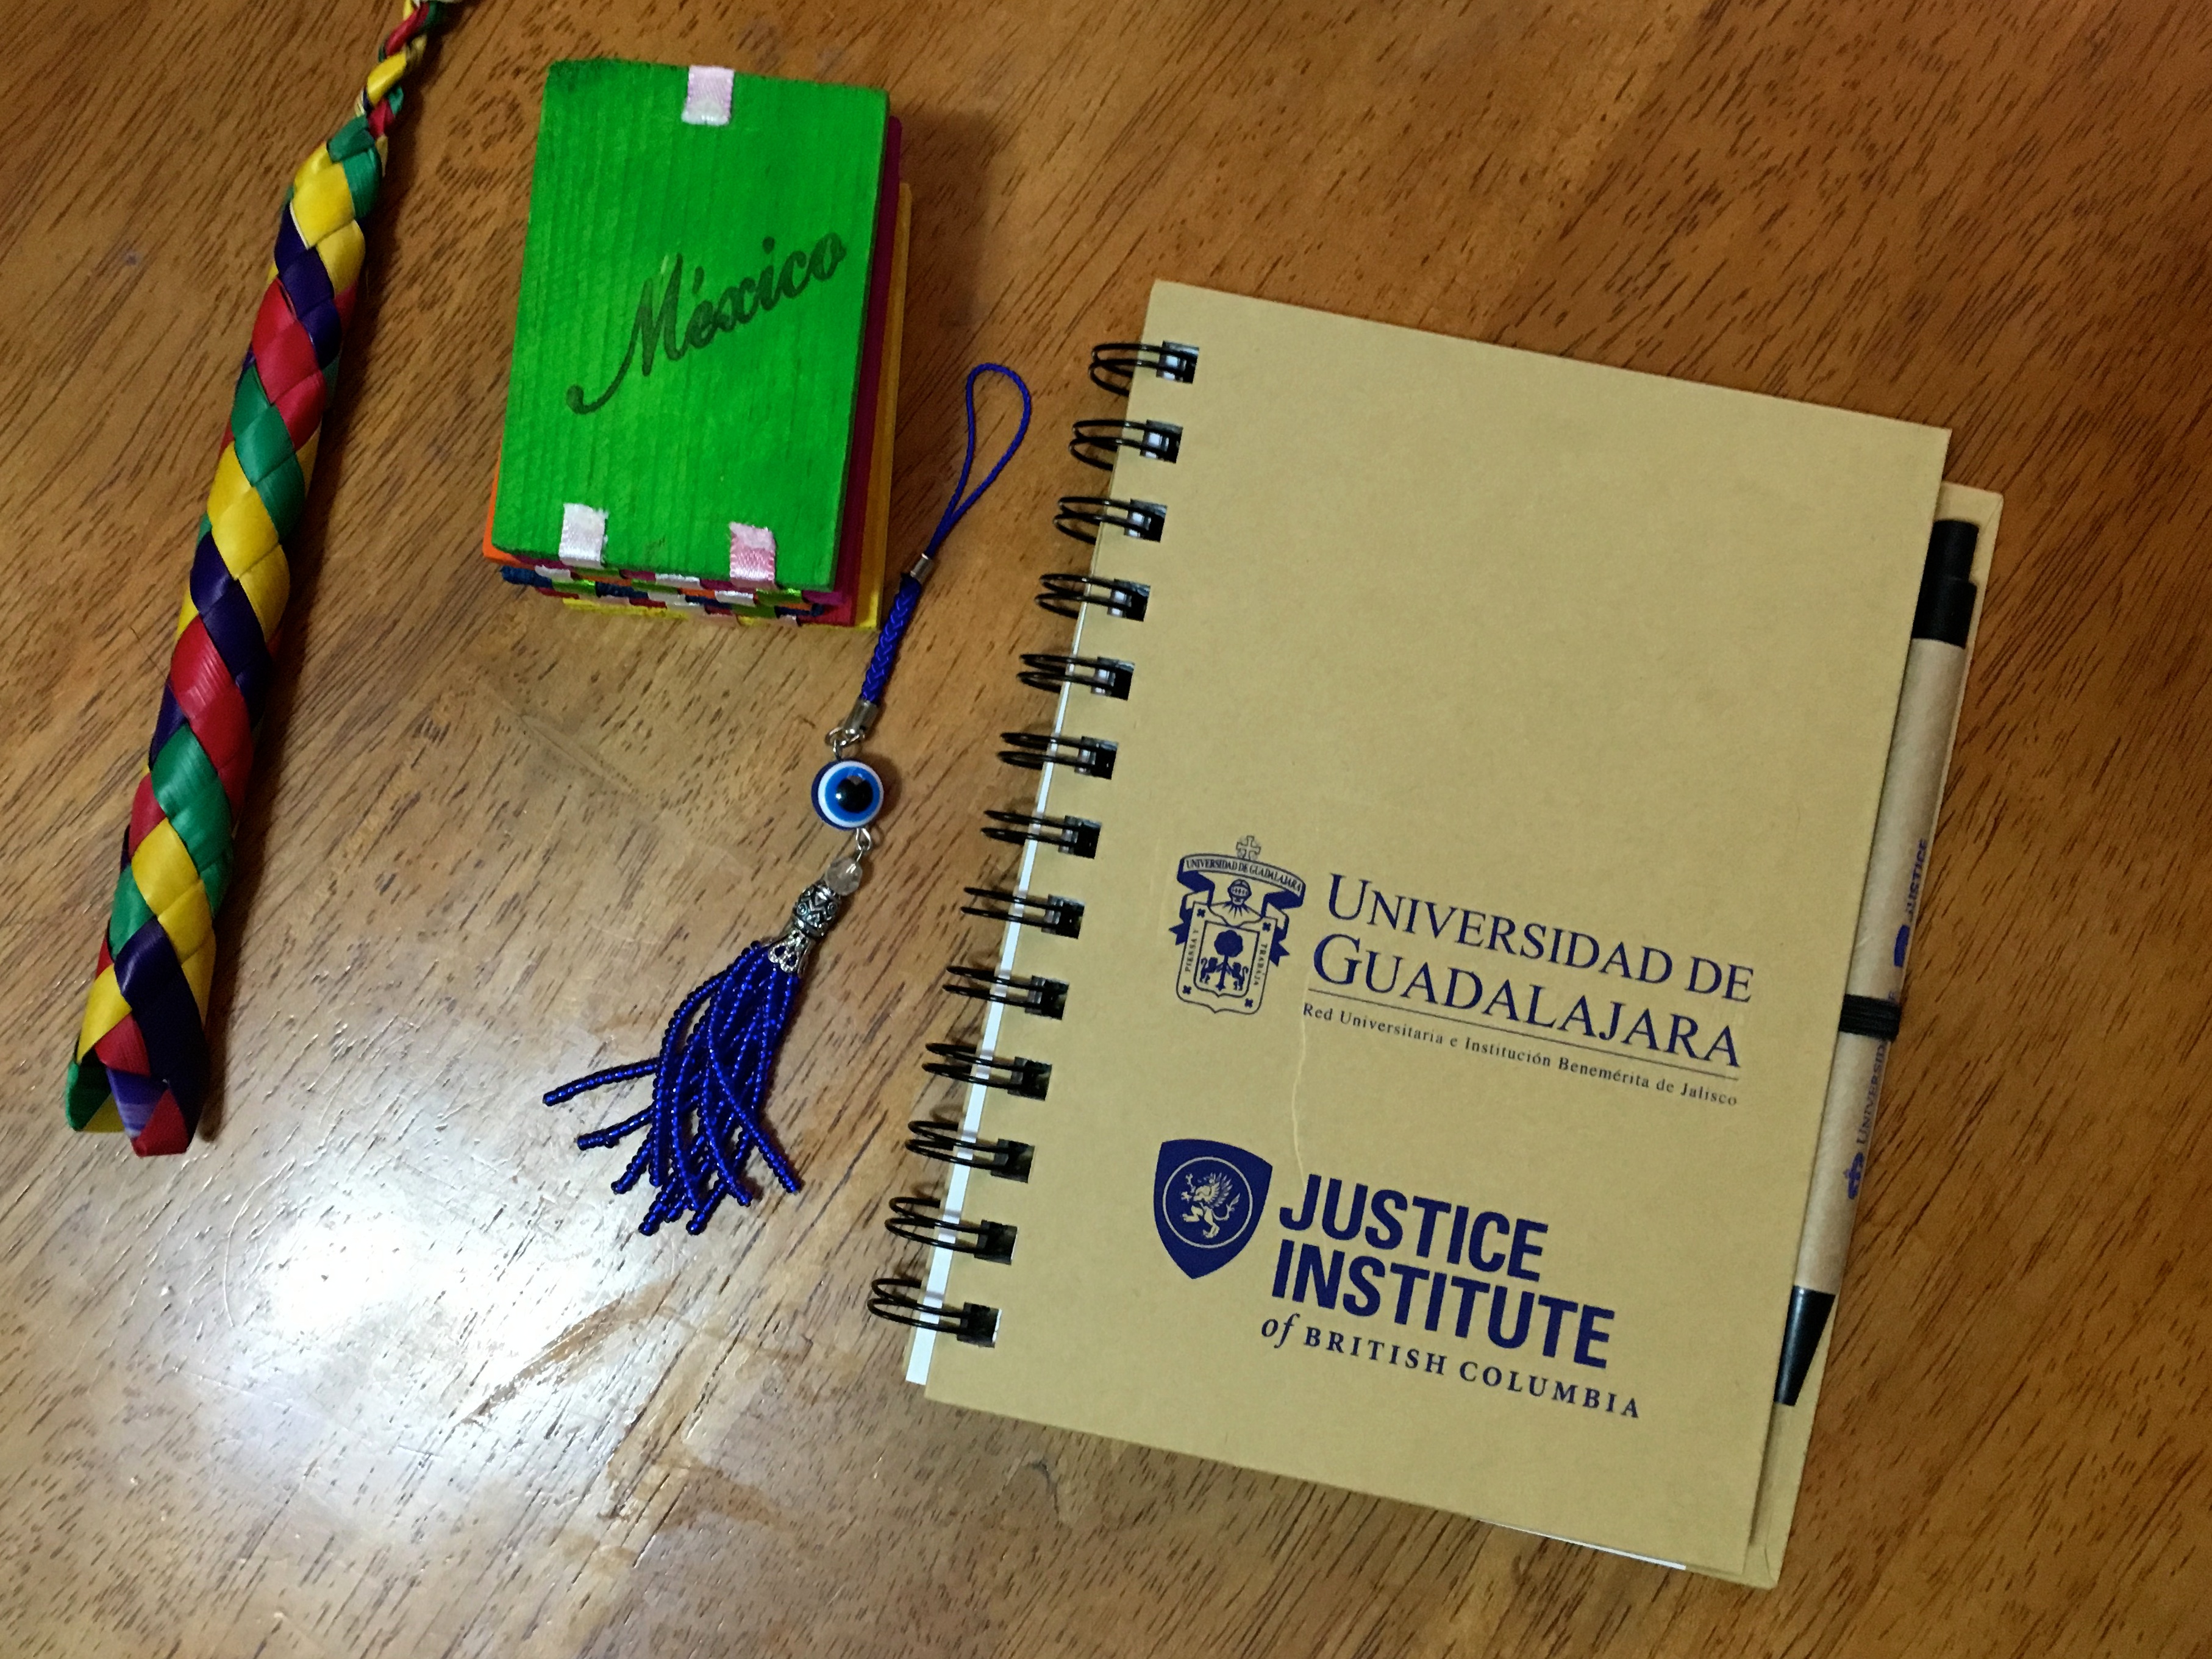
art, design, personal computer hardware